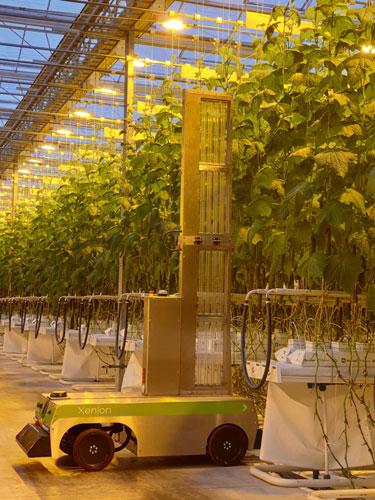
Banda lenye mimea iliyooteshwa kwenye vyombo vyenye rangi nyeupe na kuwekwa juu ya stendi, kukiwa na mipira yenye rangi nyeupe na nyeusi. Pia, pembeni kuna mashine yenye rangi ya njano na ufito wa kijani.